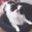
Label: dog